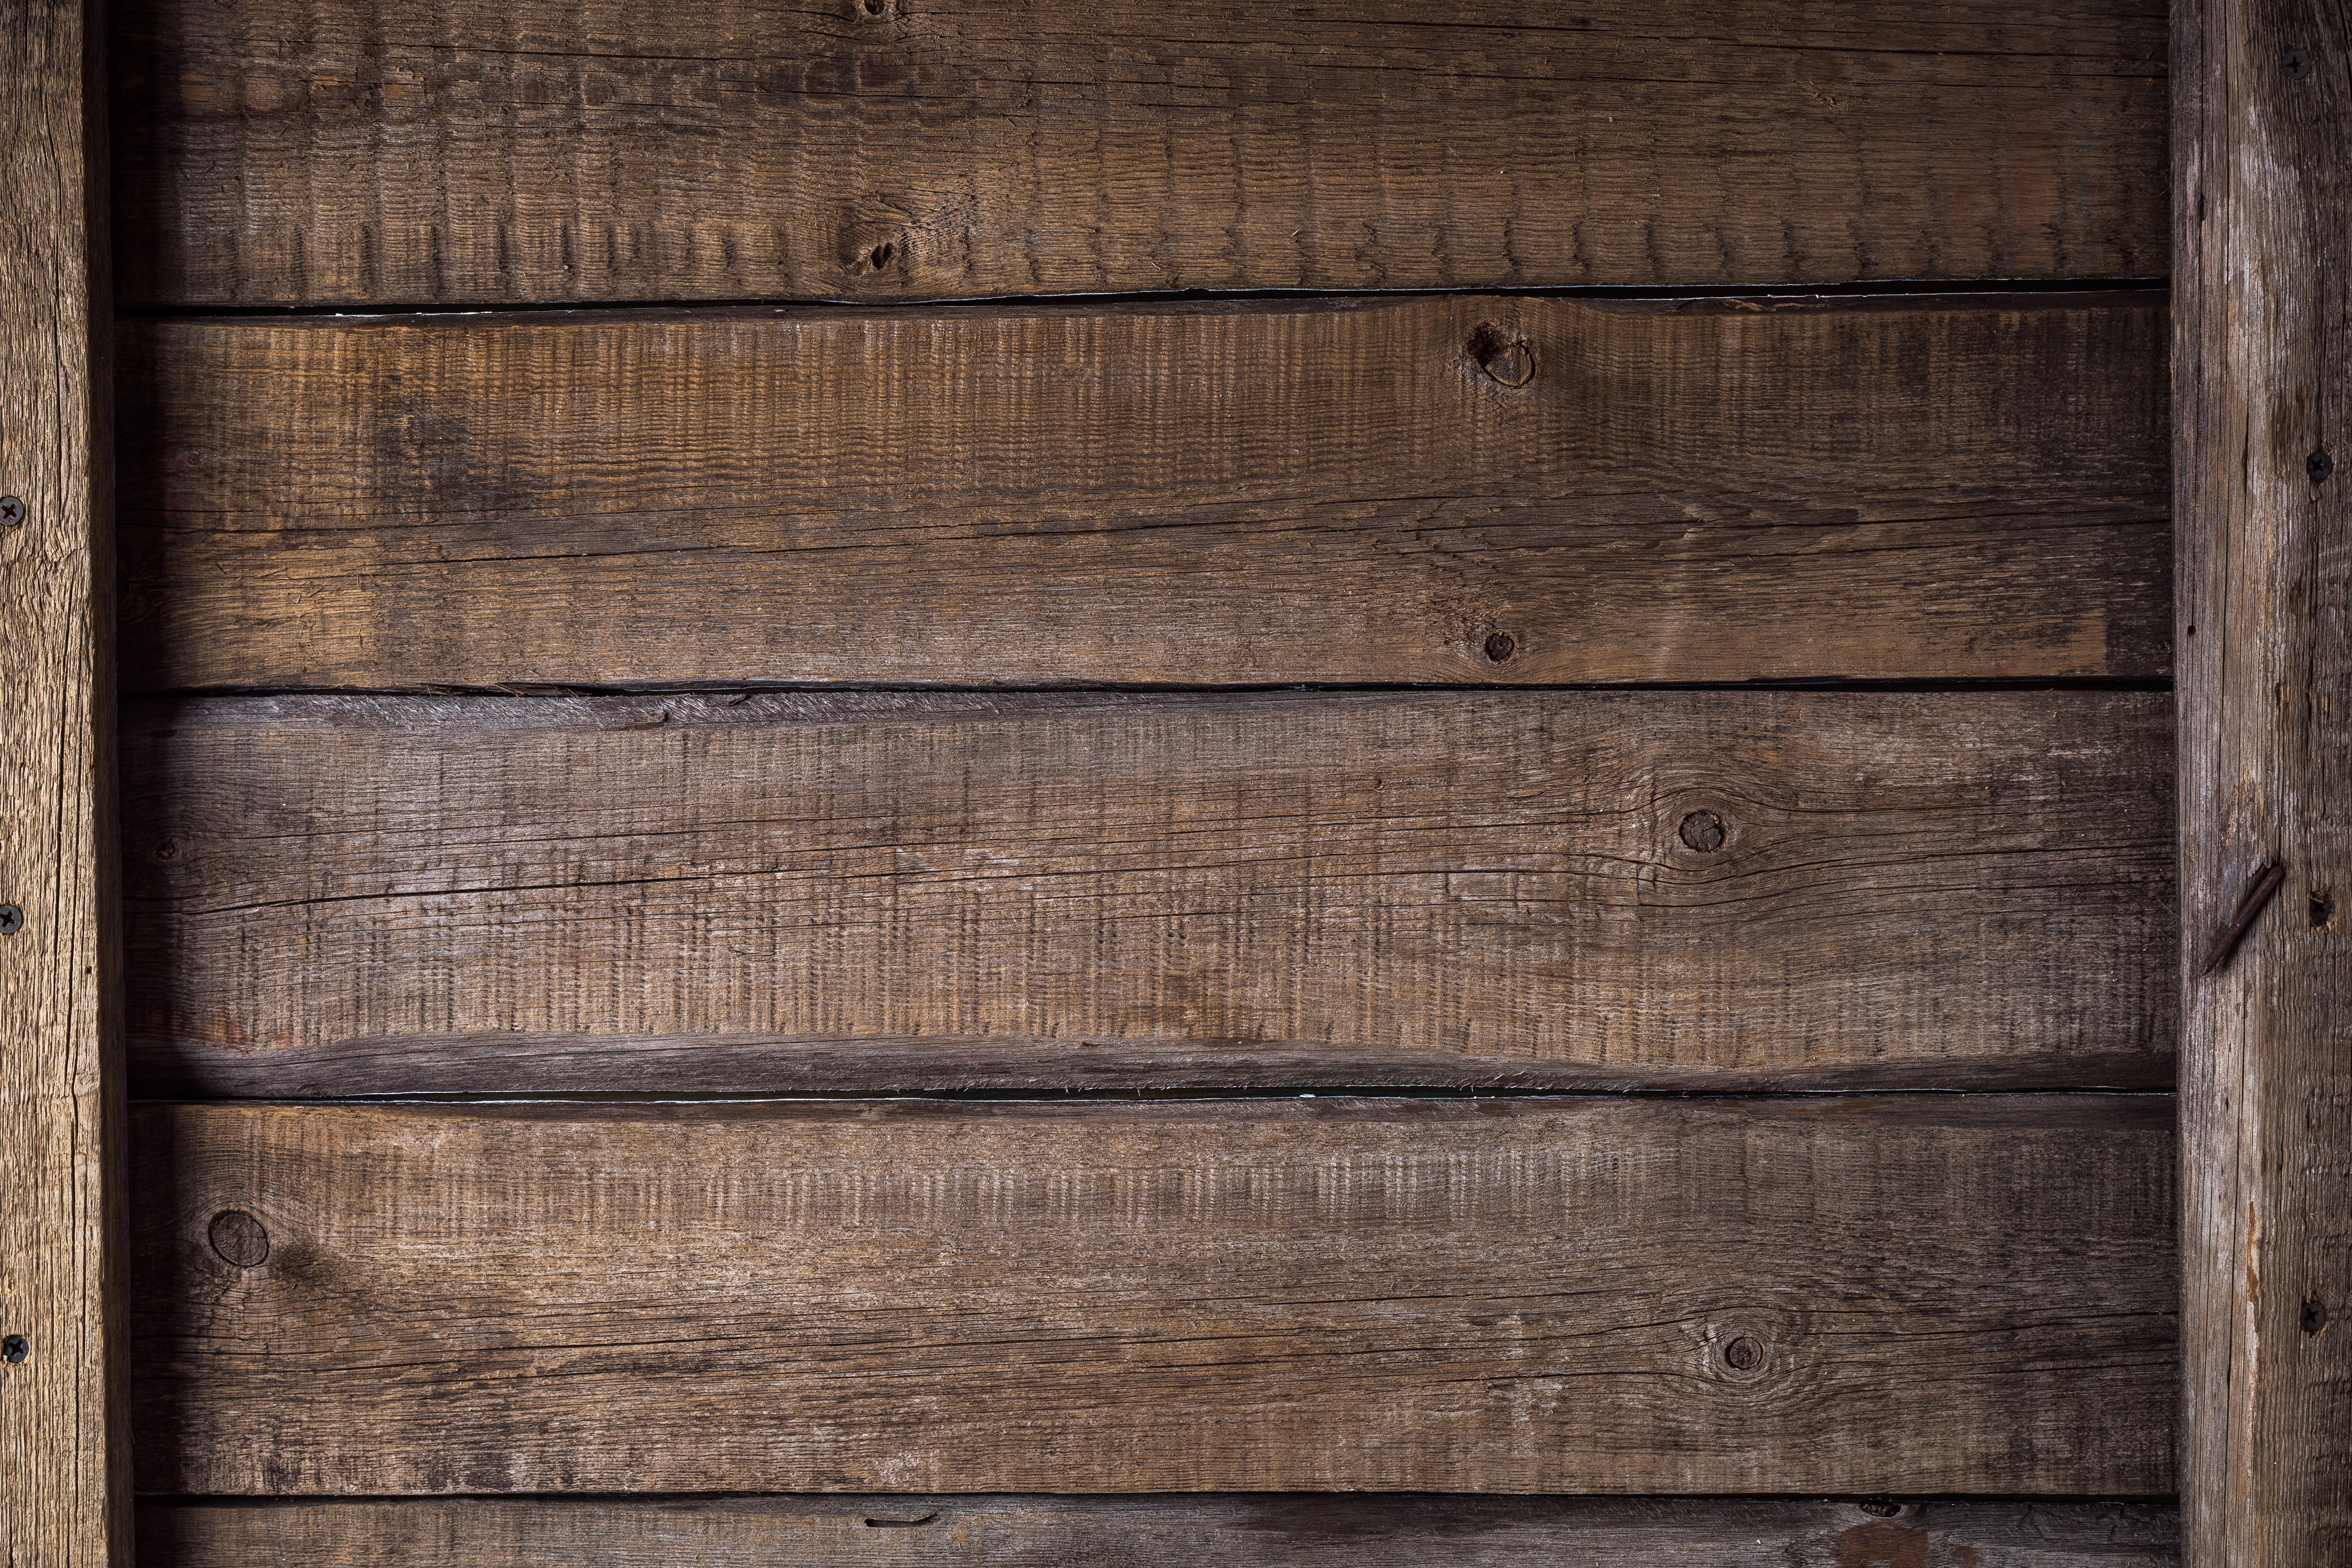
tree, fence, wood, texture, plank, floor, old, wall, rustic, rural, brown, lumber, door, background, hardwood, boards, wood background, old tree, wooden board, flooring, wood flooring, wood texture, man made object, old boards, old fence, laminate flooring, wood stain, the texture of the wood, gray wood, rustik